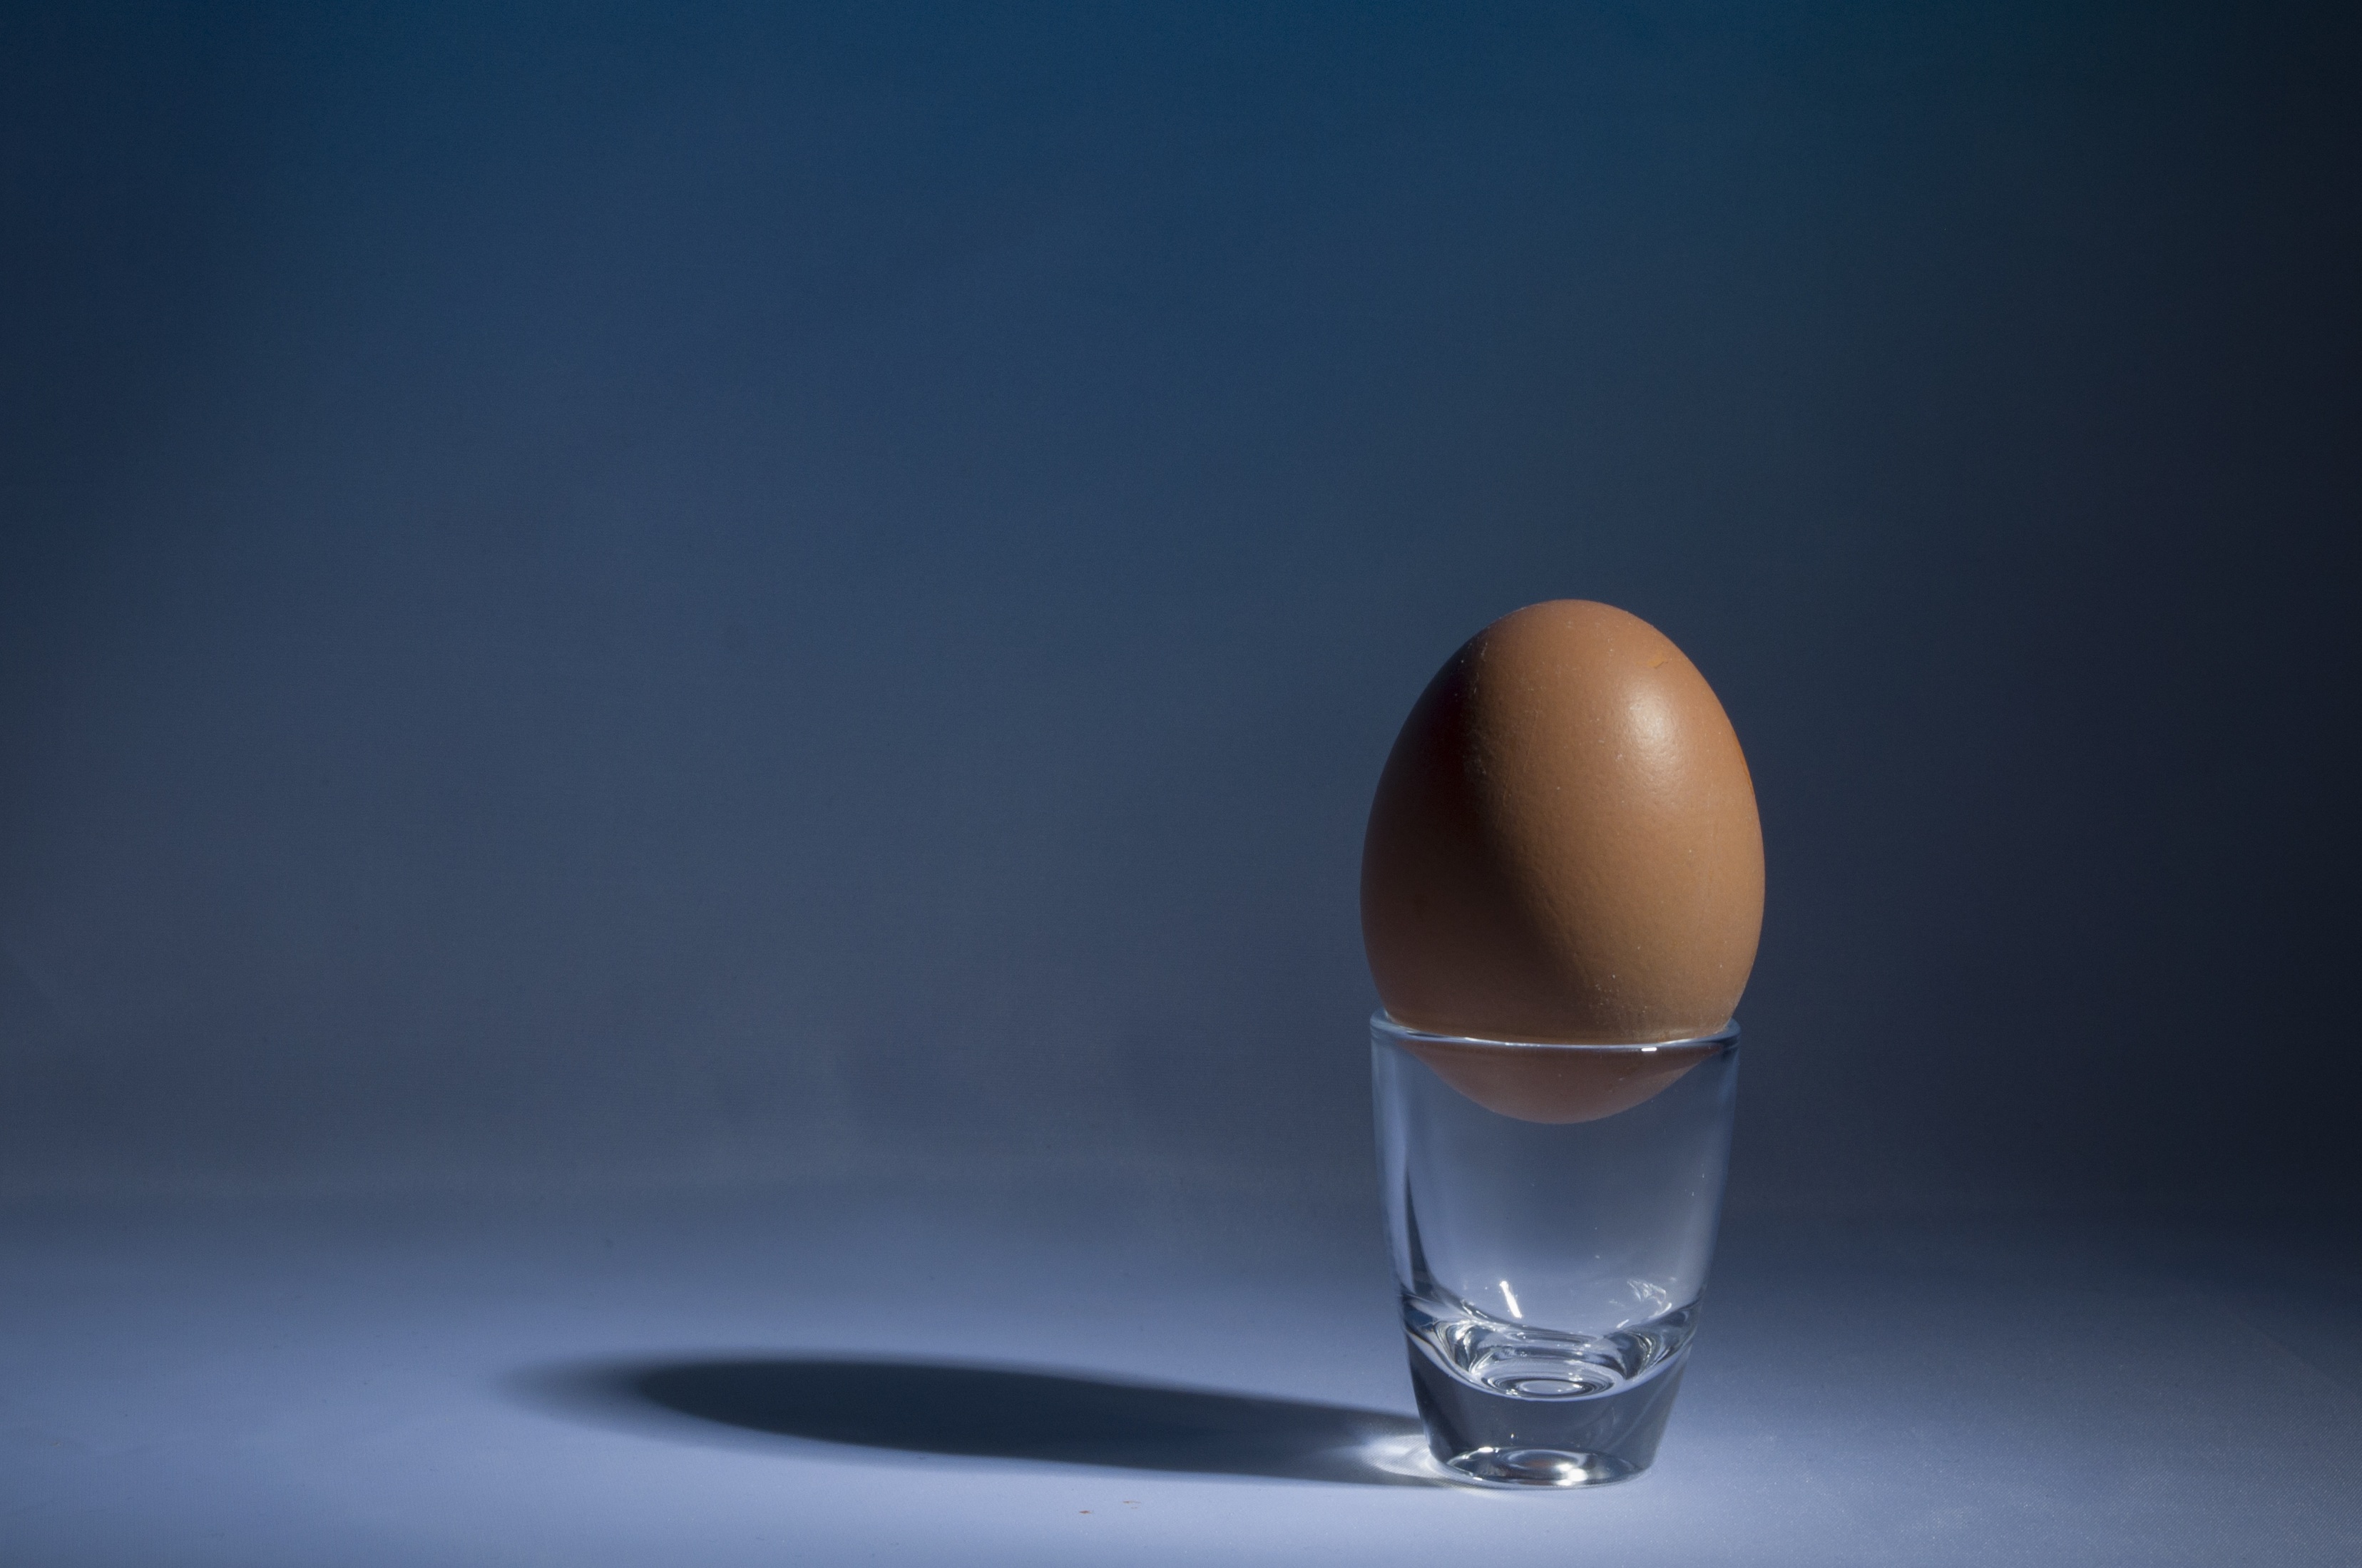
light, glass, food, reflection, blue, lighting, material, egg, close up, shape, macro photography, brown egg, still life photography, chicken egg